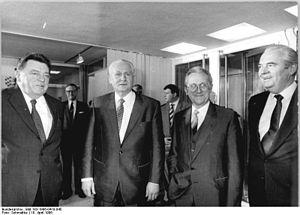
Gerhard Beil, né le 28 mai 1926 à Leipzig et mort le 19 août 2010 à Berlin, est un homme politique est-allemand. Il est ministre du Commerce extérieur de 1986 à 1990.